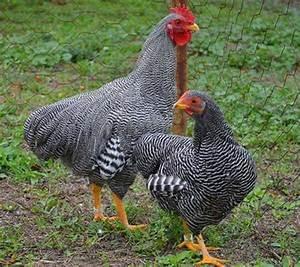
chicken